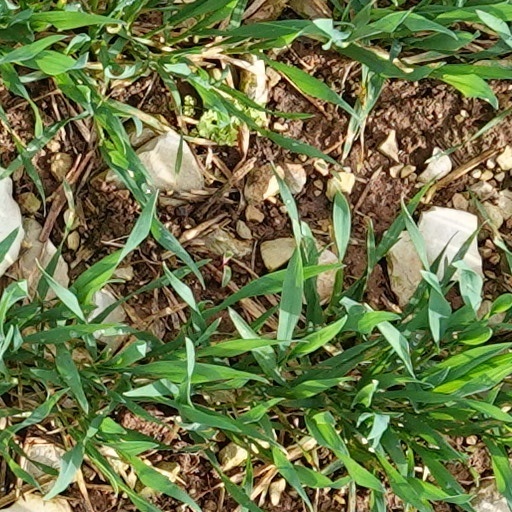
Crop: wheat